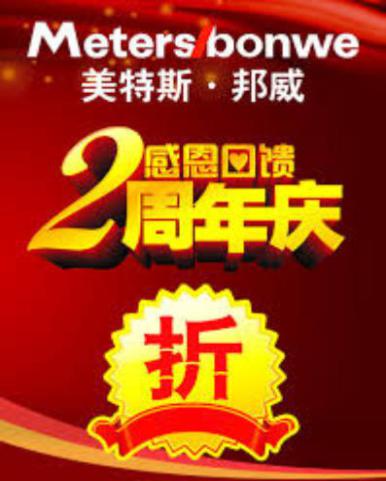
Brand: meters bonwe
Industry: Clothes